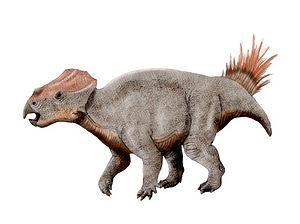
Ajkaceratops est un genre de dinosaures cératopsiens décrit en 2010. Il vivait à la fin du Crétacé en Europe, dans ce qui était alors l'archipel téthysien occidental.